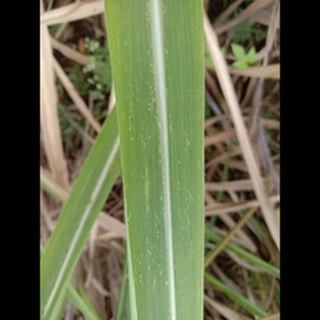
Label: sugarcane_mosaic